Freedom of Russia Legion

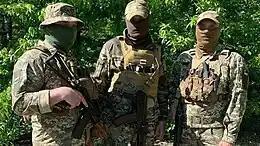
Soldiers of the Freedom of Russia Legion in May 2022

The Legion's official Telegram channel was created on 10 March 2022, and its first post called on people to join the armed struggle against the "war criminal Putin". On 5 April, three men wearing military fatigues and black balaclavas held a press conference in Kyiv, announcing that the Freedom of Russia Legion had been formed. They said it was made up wholly of Russian citizens, including former POWs. However, coercion of POWs into combat would violate the Article 23 of the Geneva Convention on Prisoners of War, which says that "no prisoner of war may at any time be sent to or detained in areas where he may be exposed to the fire of the combat zone." One of the men said the Putin regime had tricked them into going to Ukraine to carry out "genocide", saying he had seen war crimes by the Russian army.